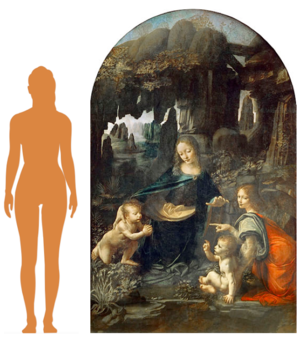
Comparaison indicative de tailles entre une femme moyenne (165 cm) et le tableau (Version du Louvre, 199 × 122 cm)
La Vierge aux rochers, parfois nommé La Vierge, l'enfant Jésus, saint Jean-Baptiste et un ange, désigne indistinctement les deux versions d'un tableau peint par Léonard de Vinci et destiné à occuper la partie centrale du retable de l'Immaculée Conception aujourd'hui disparu. La première version — actuellement conservée au musée du Louvre à Paris — est créée entre 1483 et 1486 et se voit refusée par le commanditaire de l'œuvre ; la seconde, peinte en deux temps, entre 1491 et 1499 puis entre 1506 et 1508, est effectivement exposée dans le retable avant de rejoindre, à la fin du XIXᵉ siècle, la National Gallery de Londres où elle se trouve toujours. S'il est avéré que le tableau conservé au Louvre est de la main de Léonard de Vinci, l'attribution de celui de Londres est contestée : il pourrait notamment avoir été réalisé par Giovanni Ambrogio de Predis, sous la direction de Léonard. Les deux tableaux sont essentiellement semblables dans leur conception générale, mais diffèrent par certains détails de composition et par leur technique d'exécution.